Nando de Colo

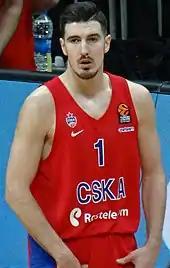
De Colo in 2018

In May 2018, he was named the All-EuroLeague First Team for the 2017–18 season. On June 9, 2018, he won his third VTB United League MVP award.